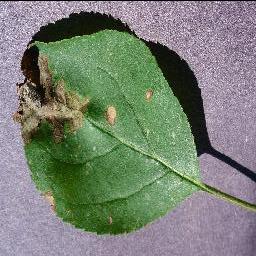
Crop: apple
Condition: black_rot